The Kick (film)

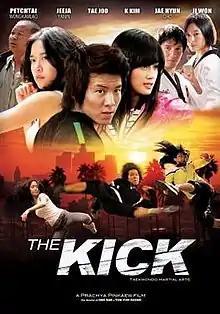
Theatrical release poster

The Kick is a 2011 Thai martial arts film, directed by Prachya Pinkaew. The film follows a Korean family of taekwondo experts who immigrate to Thailand.